Bethanie Mattek-Sands

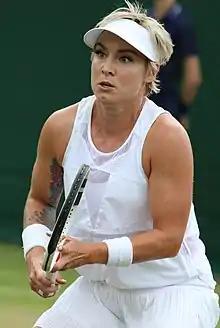
Mattek-Sands at the 2019 Wimbledon Championships

Bethanie Mattek-Sands ( Bethanie Lynn Mattek; born March 23, 1985) is an American professional tennis player. She has won nine Grand Slam titles (five in women's doubles and four in mixed doubles), and an Olympic gold medal, and is a former world No. 1 in doubles.